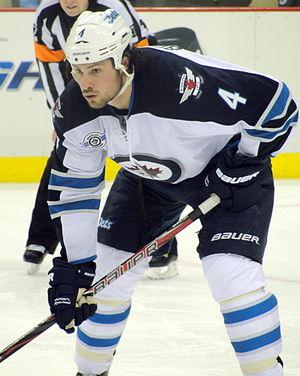
Zach Bogosian est un joueur professionnel américain de hockey sur glace.